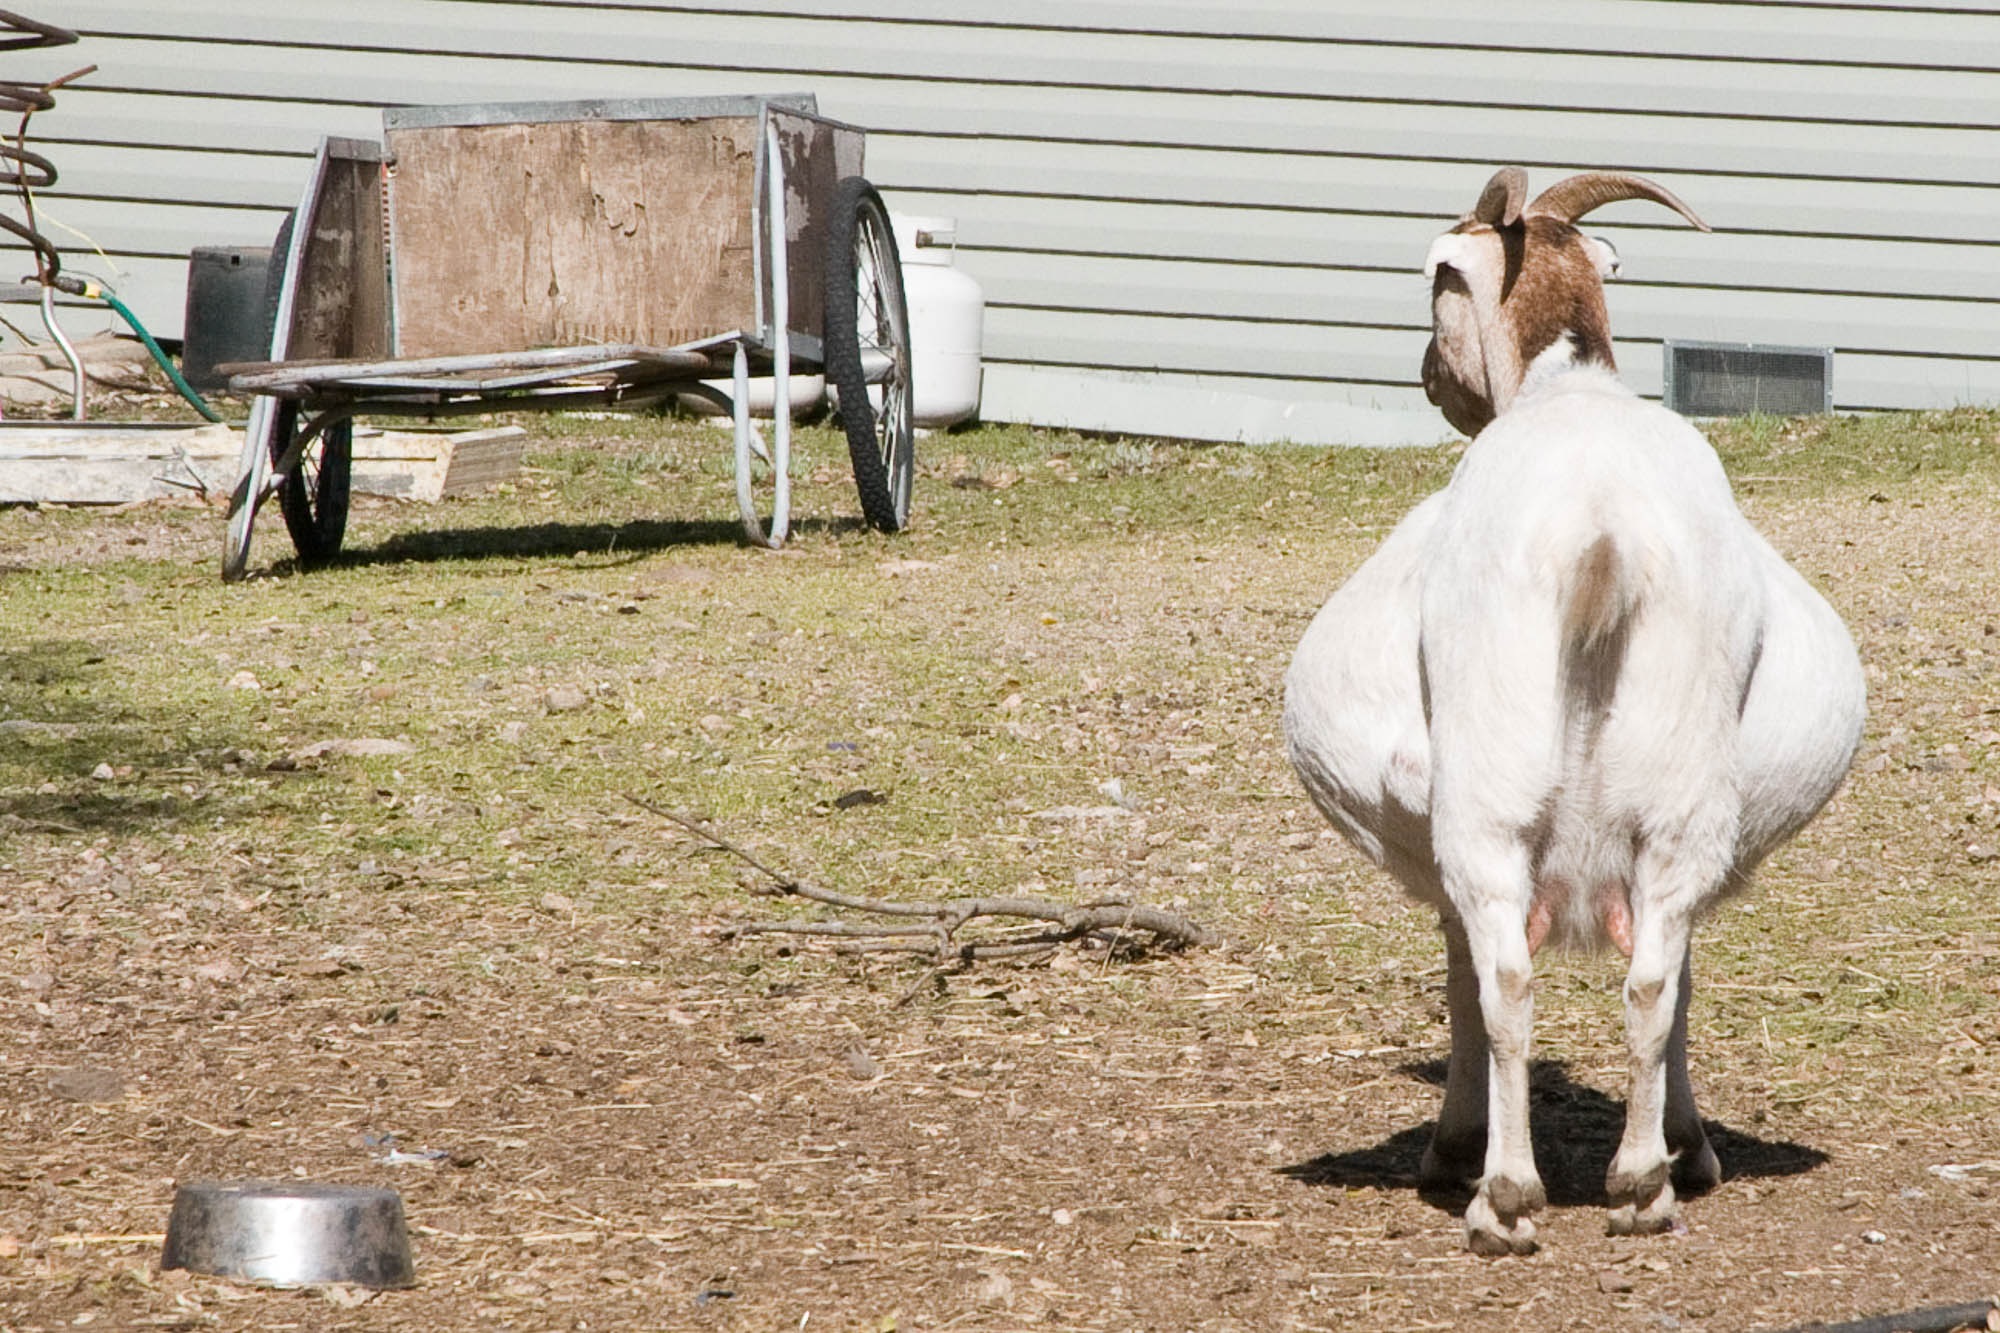
farm, goat, pasture, mammal, goats, vertebrate, pregnant, horse like mammal